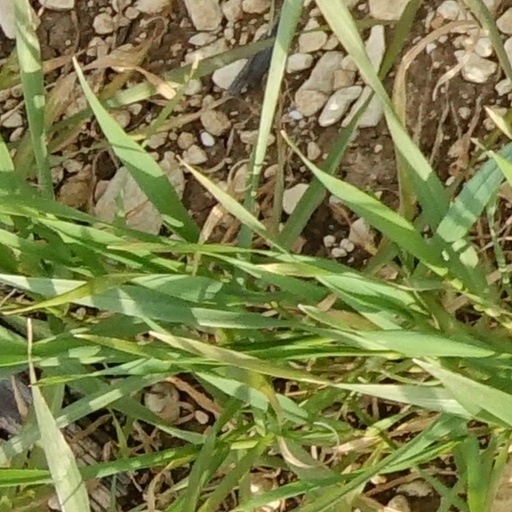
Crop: wheat